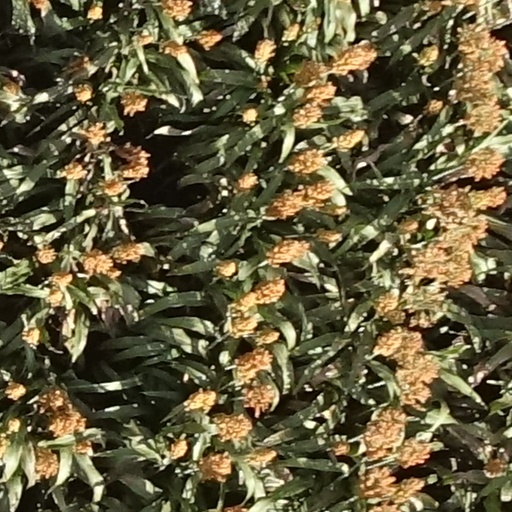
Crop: sorghum